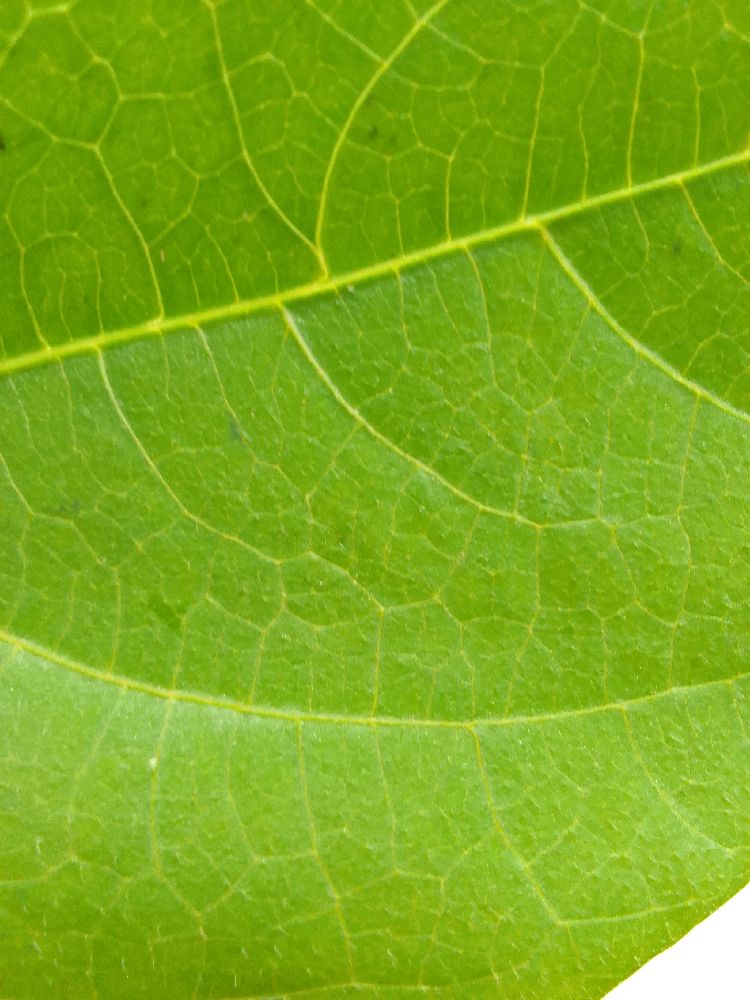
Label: healthy